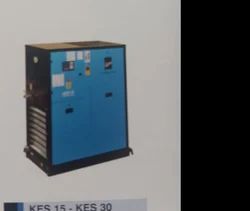
Label: Kirloskar_Air_Compressor